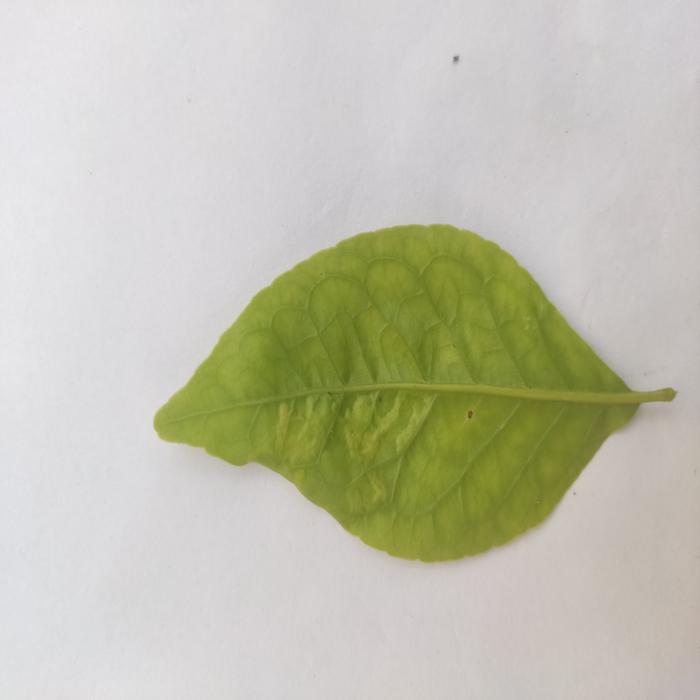
Crop: Aegle Marmelos
Leaf condition: Cercospora_Leaf